Tegera Arena

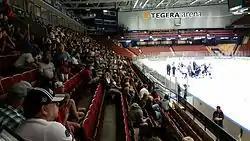
Interior of Tegera Arena (July 2014).

Construction of a new arena, replacing the former Leksands ishall from 1966, was announced on 27 April 2004. Construction began on 5 July the same year, and the first ice hockey game inside the arenas was played on 3 October 2005 when Leksands IF lost, 3–4, against Linköpings HC in the Swedish Hockey League. The arenas was officially inaugurated by County-Governor Ingrid Dahlberg of Dalarna on 11 November 2005.